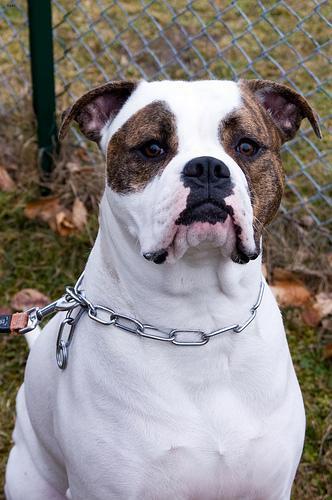
american bulldog